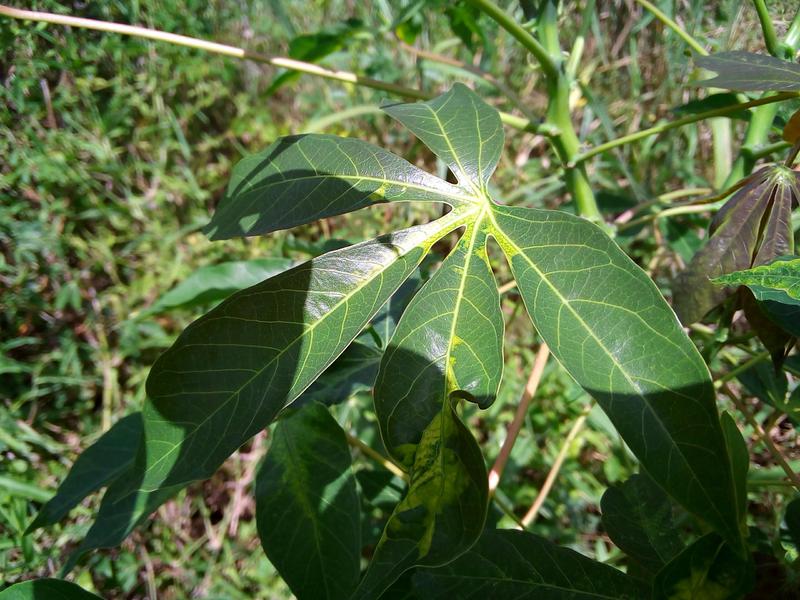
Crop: cassava
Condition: mosaic_disease